Colliergate

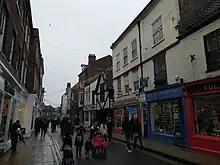
View south on Colliergate

The street runs from King's Square south to the junction of St Saviourgate and Whip-Ma-Whop-Ma-Gate. North of King's Square, its continuation is Petergate. Almost all the buildings on the street are listed.